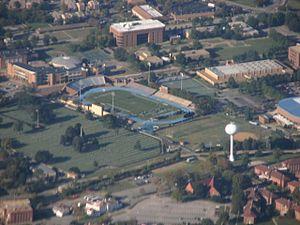
L’université de Hampton est une université située à Hampton, aux États-Unis.